Women's Test cricket

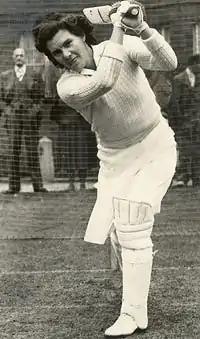
Betty Wilson was the first player (man or woman) to take 10 wickets and score a century in the same Test, including the first Women's Test hat-trick.

Due to the infrequent playing of women's Test cricket outside of Australia, England and New Zealand, cumulative records, such as the most runs during a career, are dominated by players from those three nations. England's Jan Brittin has scored the most runs during her career, totalling 1,935 during her 27 matches, and 18 of the top twenty players come from either Australia, England or New Zealand. The Australian batsman Denise Annetts, who is 15th on that list, has the highest batting average, 81.90, from her ten matches. Annetts was also involved in the largest partnership in women's Test cricket, sharing a stand of 309 runs with Lindsay Reeler in 1987. Ten women have scored double centuries in Test cricket; the highest of these was the 242 runs scored by Pakistan's Kiran Baluch against the West Indies in 2004.